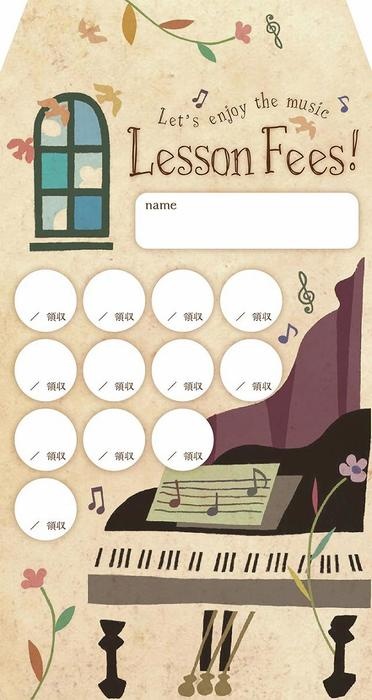
月謝袋－ピアノと窓（5枚セット）
Brand: プリマミュージック
Category: Office Supplies > Filing & Organization > Calendars, Organizers & Planners > Organizers